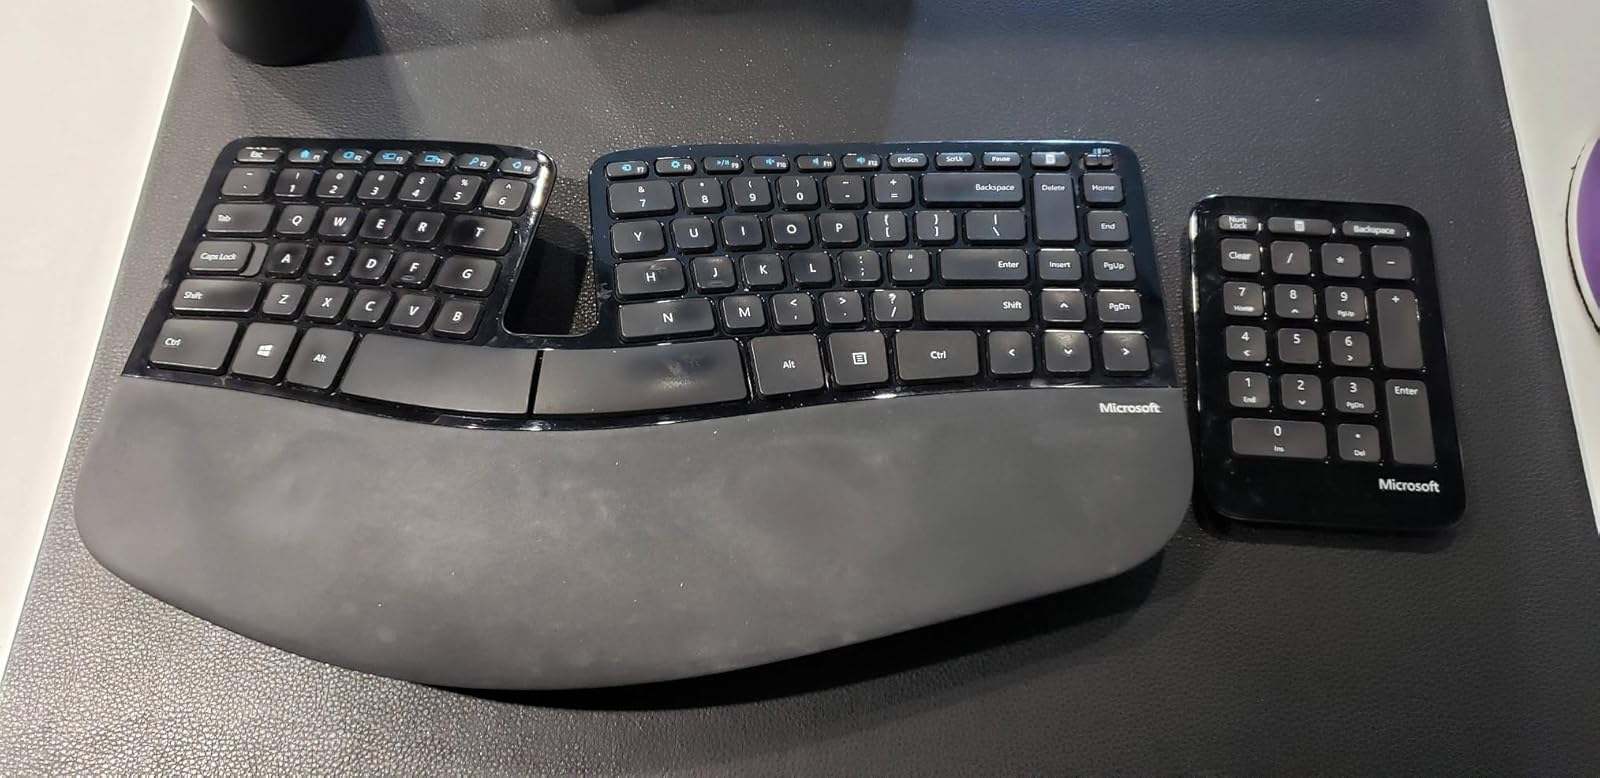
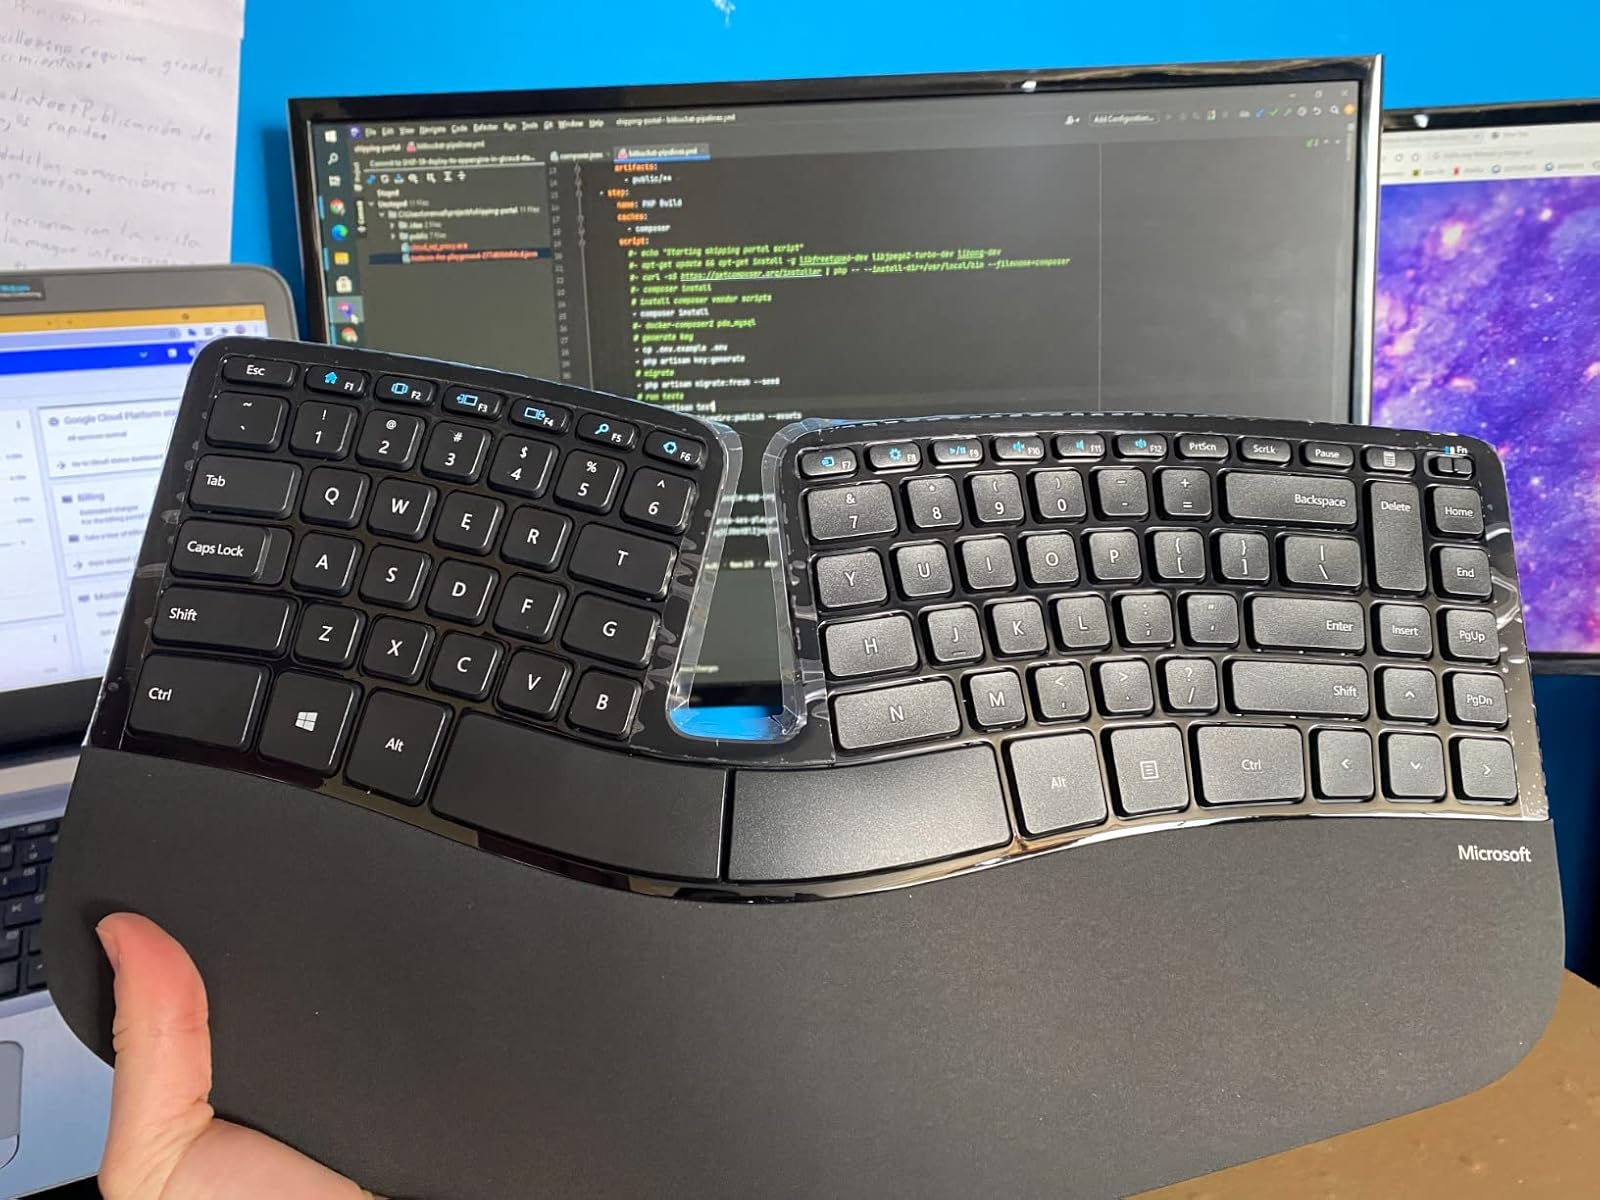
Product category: keyboard
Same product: yes